HEC Paris

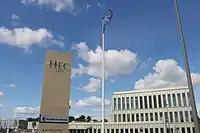
Campus main entrance, in Jouy-en-Josas, Essonne.

Founded in 1881 by Gustave Emmanuel Roy, president of the Paris Chamber of Commerce (CCIP), with 57 students in its first class, the "École des hautes études commerciales de Paris" (HEC) aimed to be in the fields of management and commerce what the "École Centrale de Paris" was in the field of engineering.